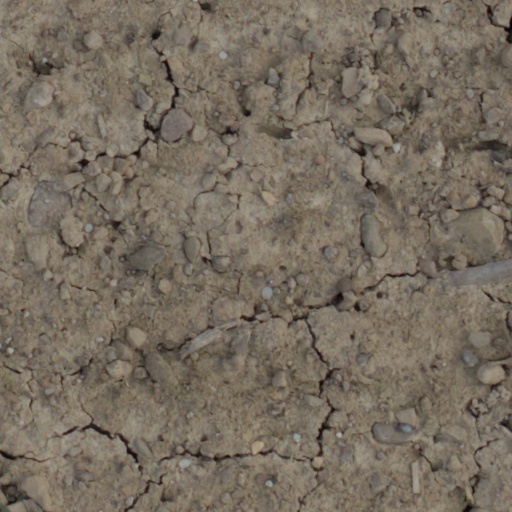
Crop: wheat